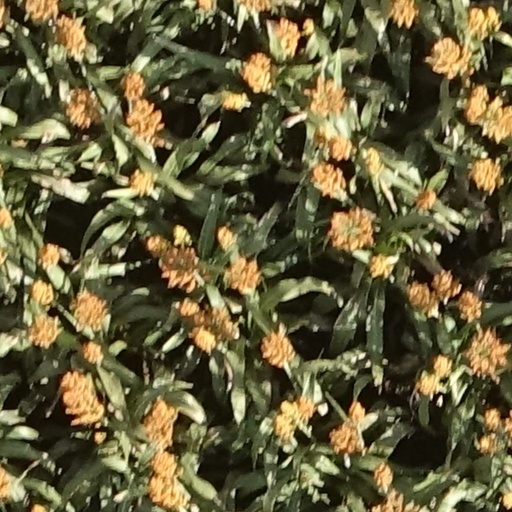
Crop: sorghum